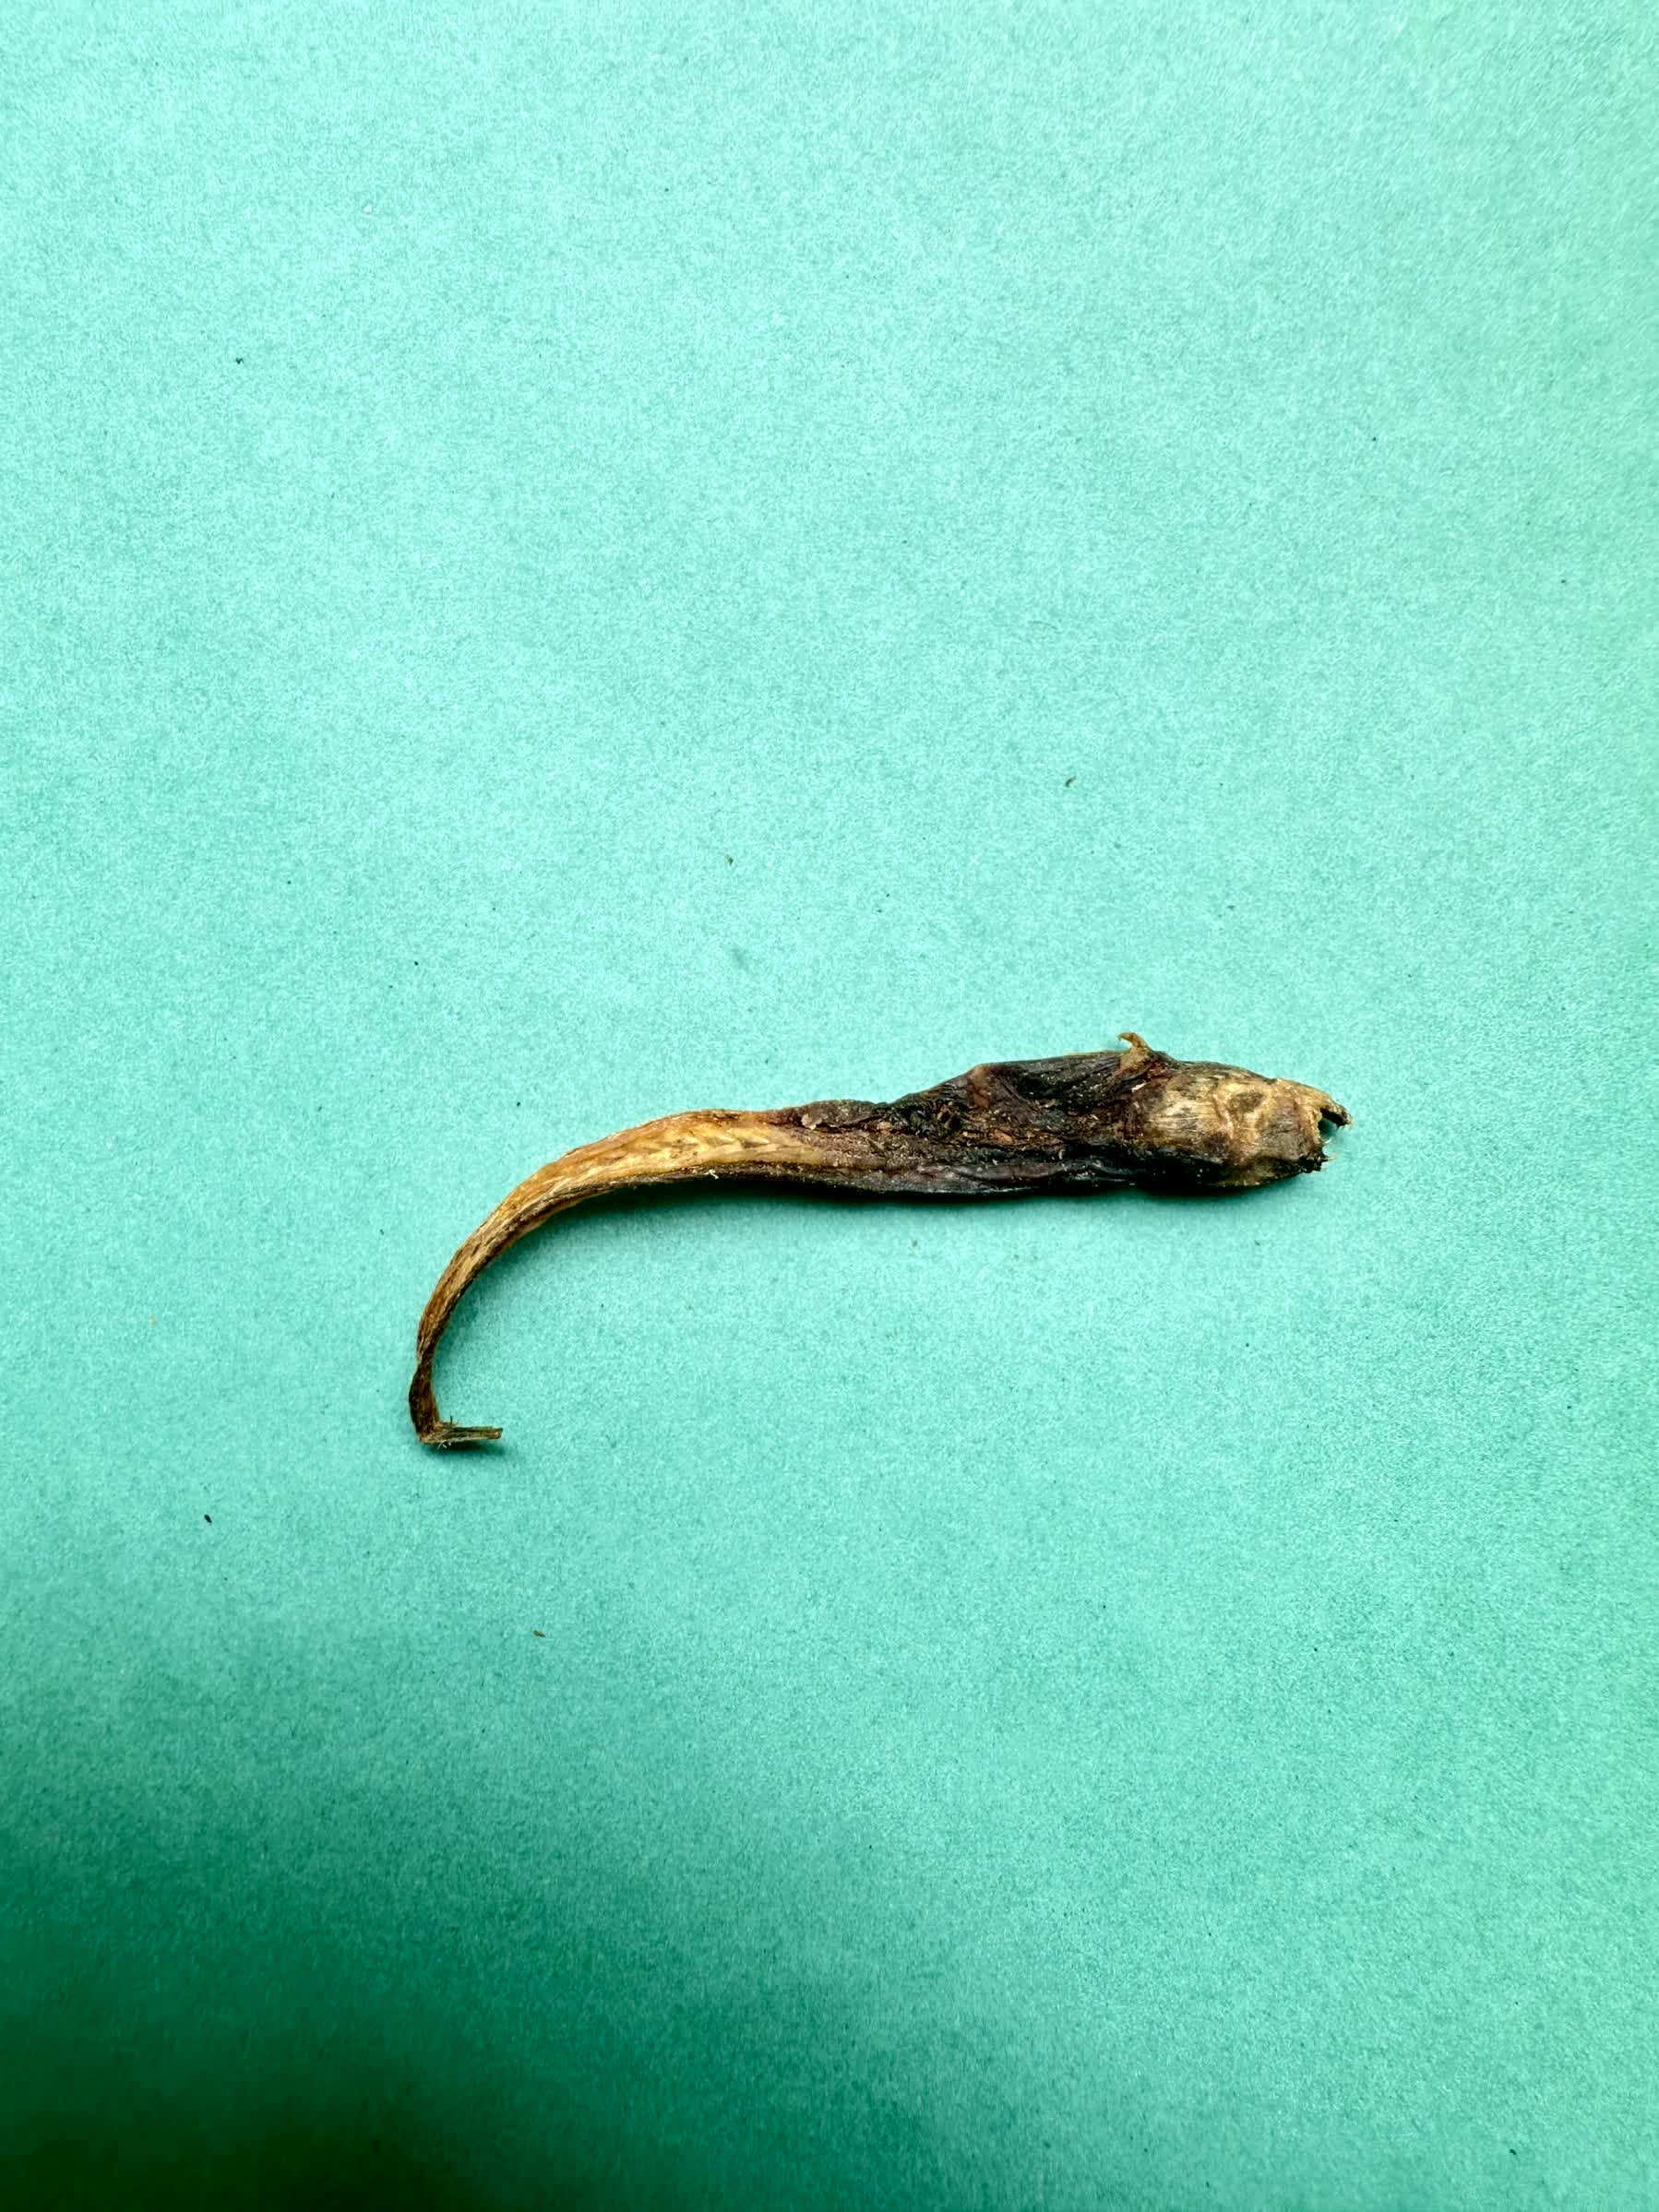
Species: Chewa